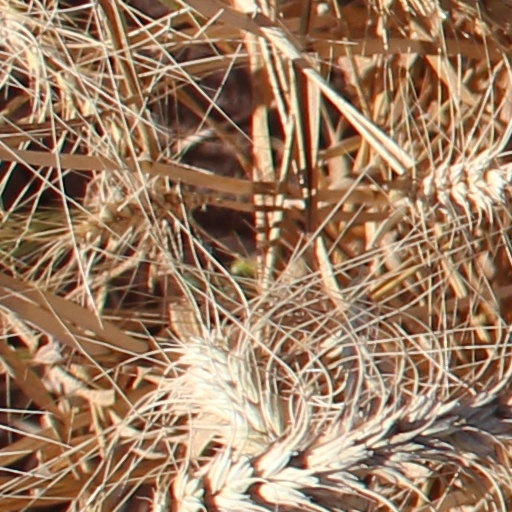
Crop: wheat